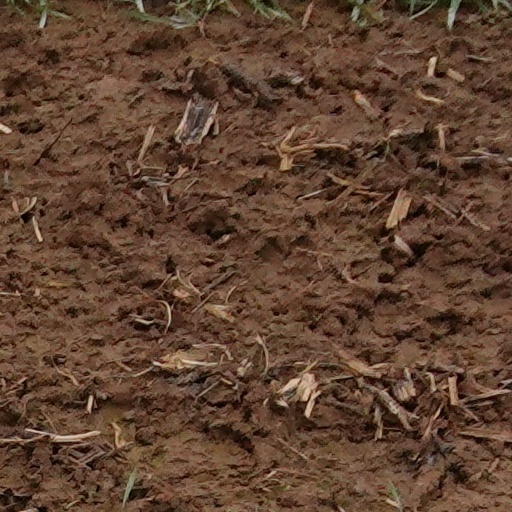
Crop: wheat